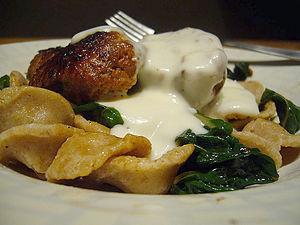
Une liaison est un procédé utilisé en cuisine pour lier une préparation, soit au moyen de l'incorporation d'ingrédients ou par réduction par cuisson.
La sauce Mornay est une sauce qui dérive de la sauce béchamel, par l’ajout d’un jaune d’œuf et de fromage à pâte dure râpé. Elle accompagne habituellement œufs et légumes, tels que les blettes dans les gratins.